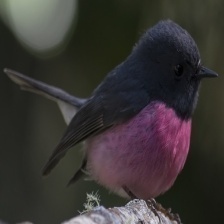
Species: PINK ROBIN
Scientific name: PETROICA RODINOGASTER
ImageNet parent category: robin